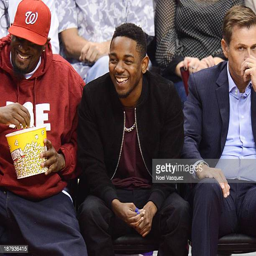
hip hop artist attends a basketball game